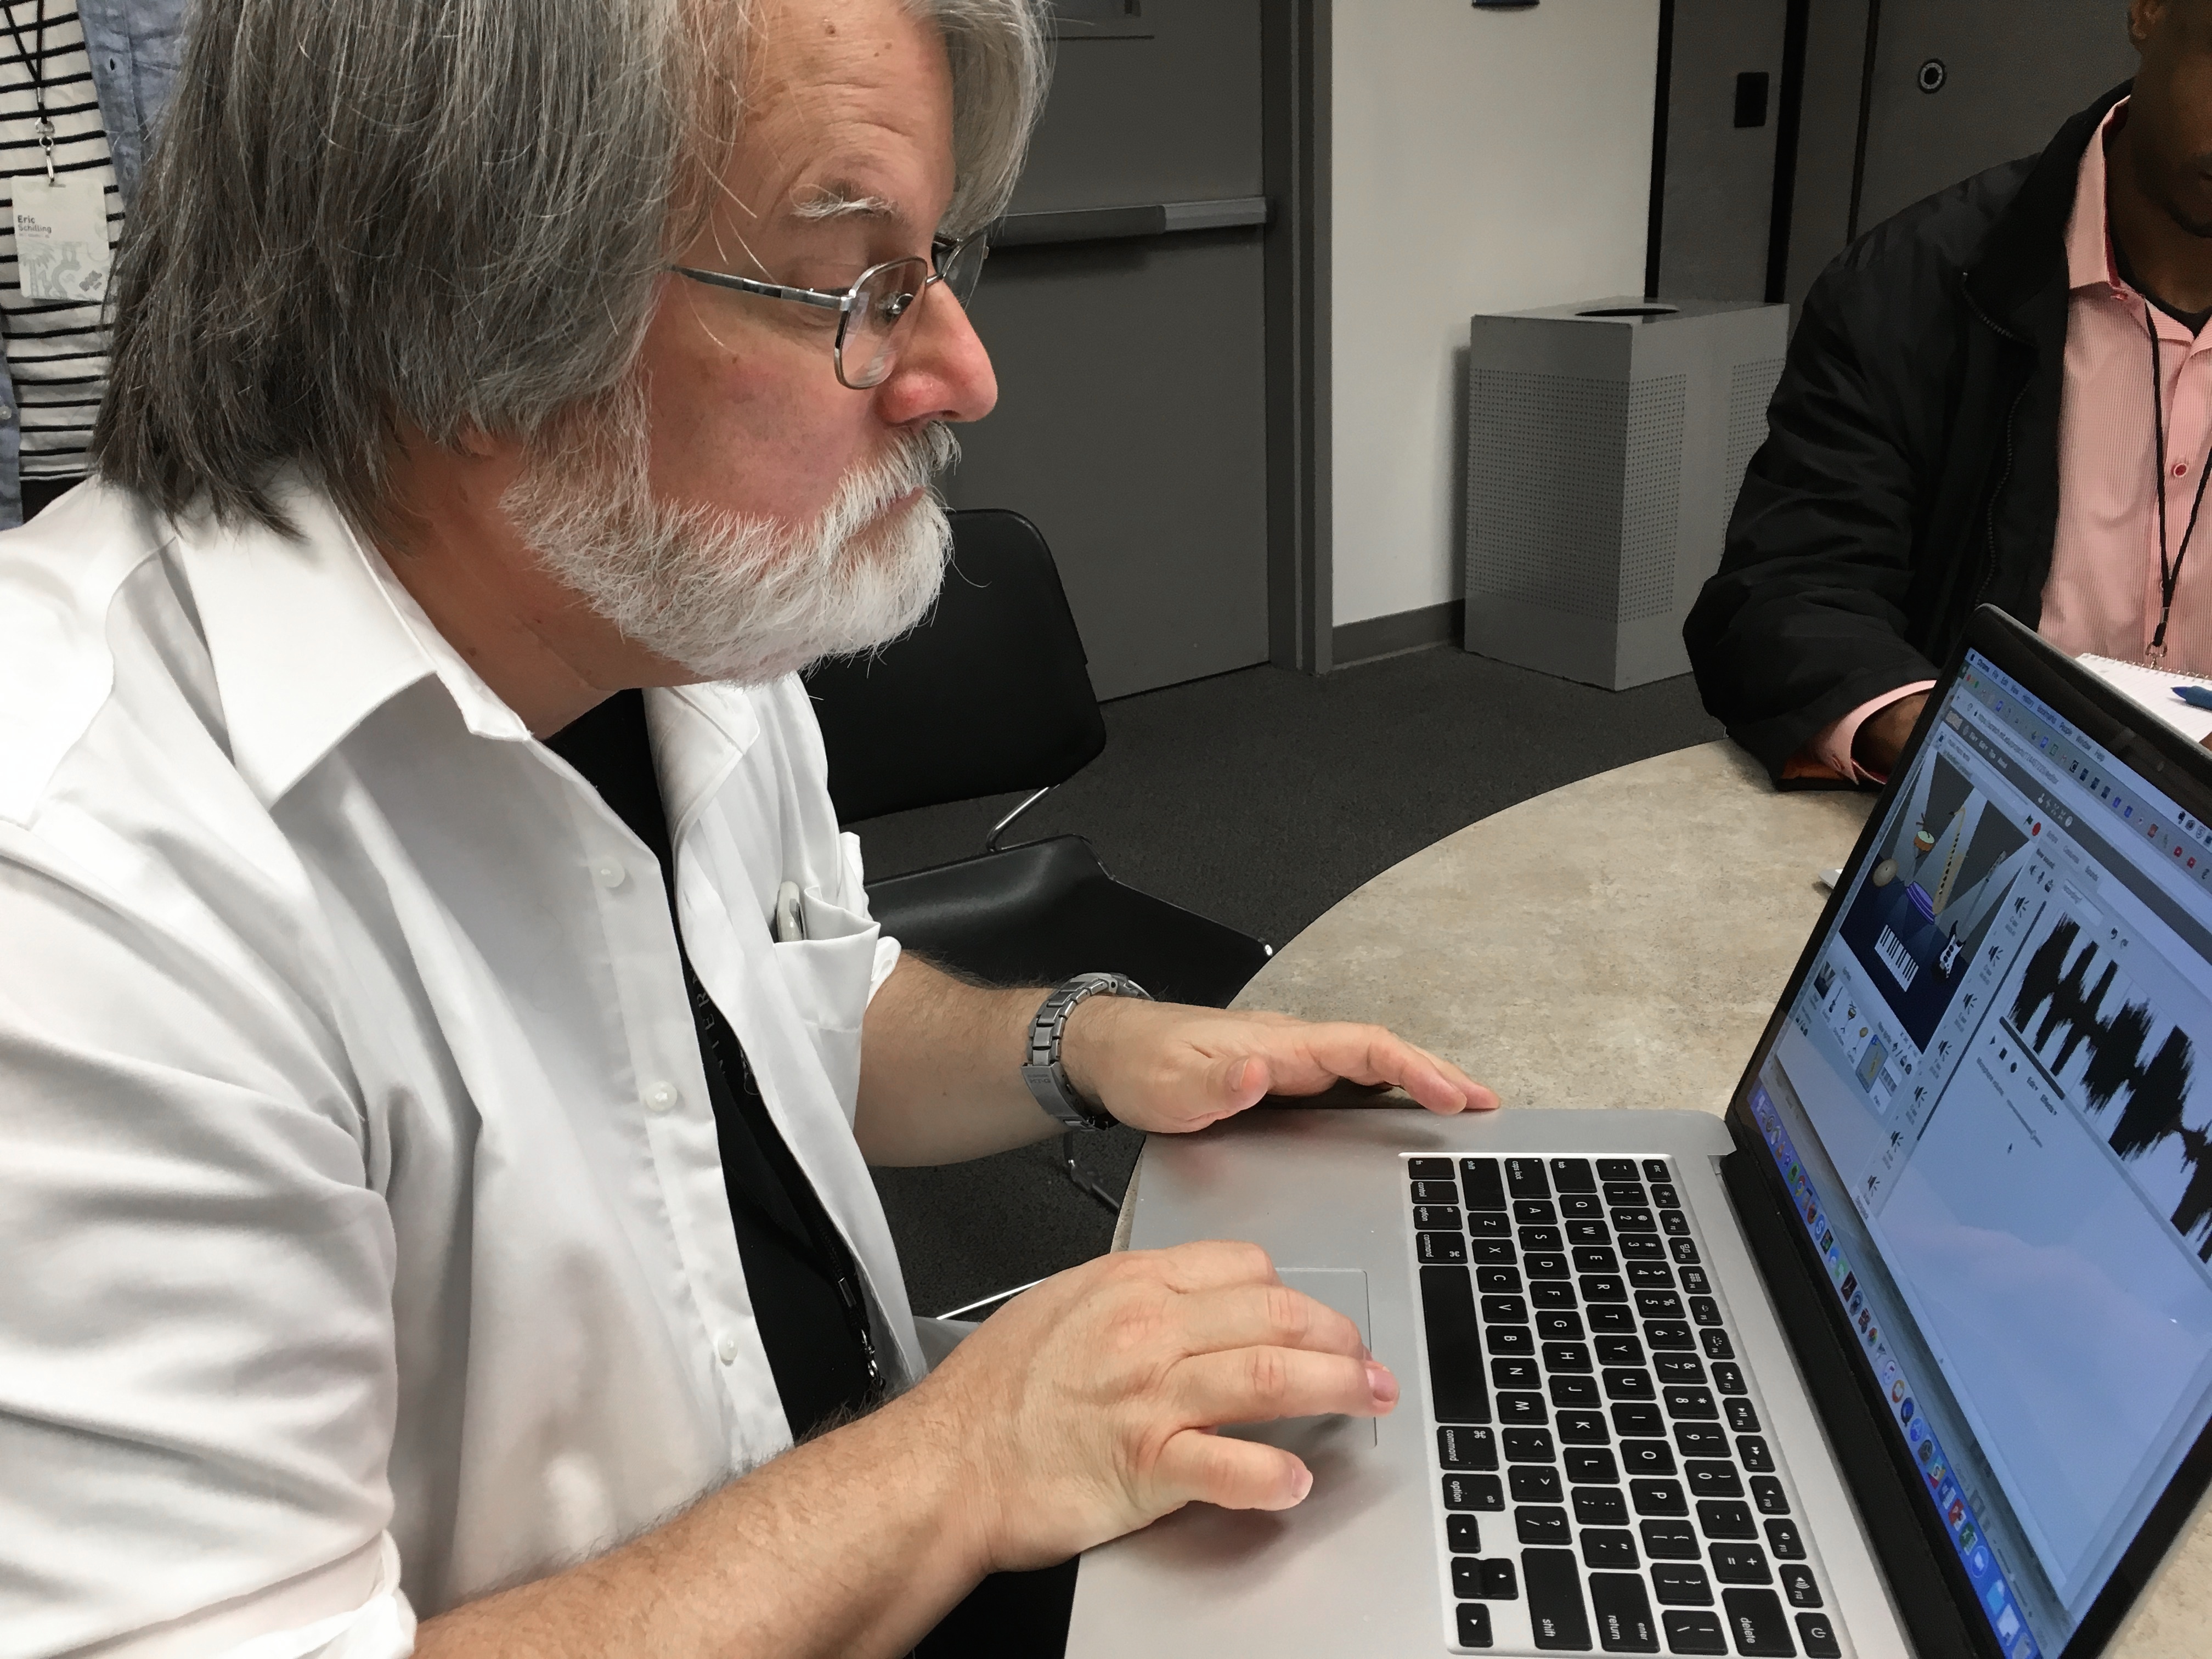
writing, person, professional, profession, conversation, 2016dml